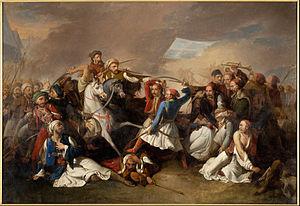
Le siège de Missolonghi de 1825-1826 est un épisode déterminant de la guerre d'indépendance grecque, car il a été un facteur essentiel du basculement de l’opinion européenne en faveur de l’indépendance grecque. Son importance est aussi politique que militaire.
Filippo Marsigli est un peintre italien d'Histoire excellant dans les toiles de grand format à sujet épique. De style académique, il était professeur à l'Institut royal des beaux-arts de Naples.